Paratopic

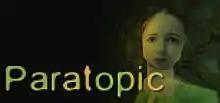
Steam cover art

Paratopic is a 2018 first-person surrealist video game, released for Linux, macOS, Windows, Nintendo Switch, Xbox One and Xbox Series X/S. The game uses a graphical style reminiscent of 32-bit era graphics. Later that year, a "Definitive Cut" edition added new locations and objects. "Paratopic" won the "Excellence in Audio" category at the 2019 Independent Games Festival Awards.